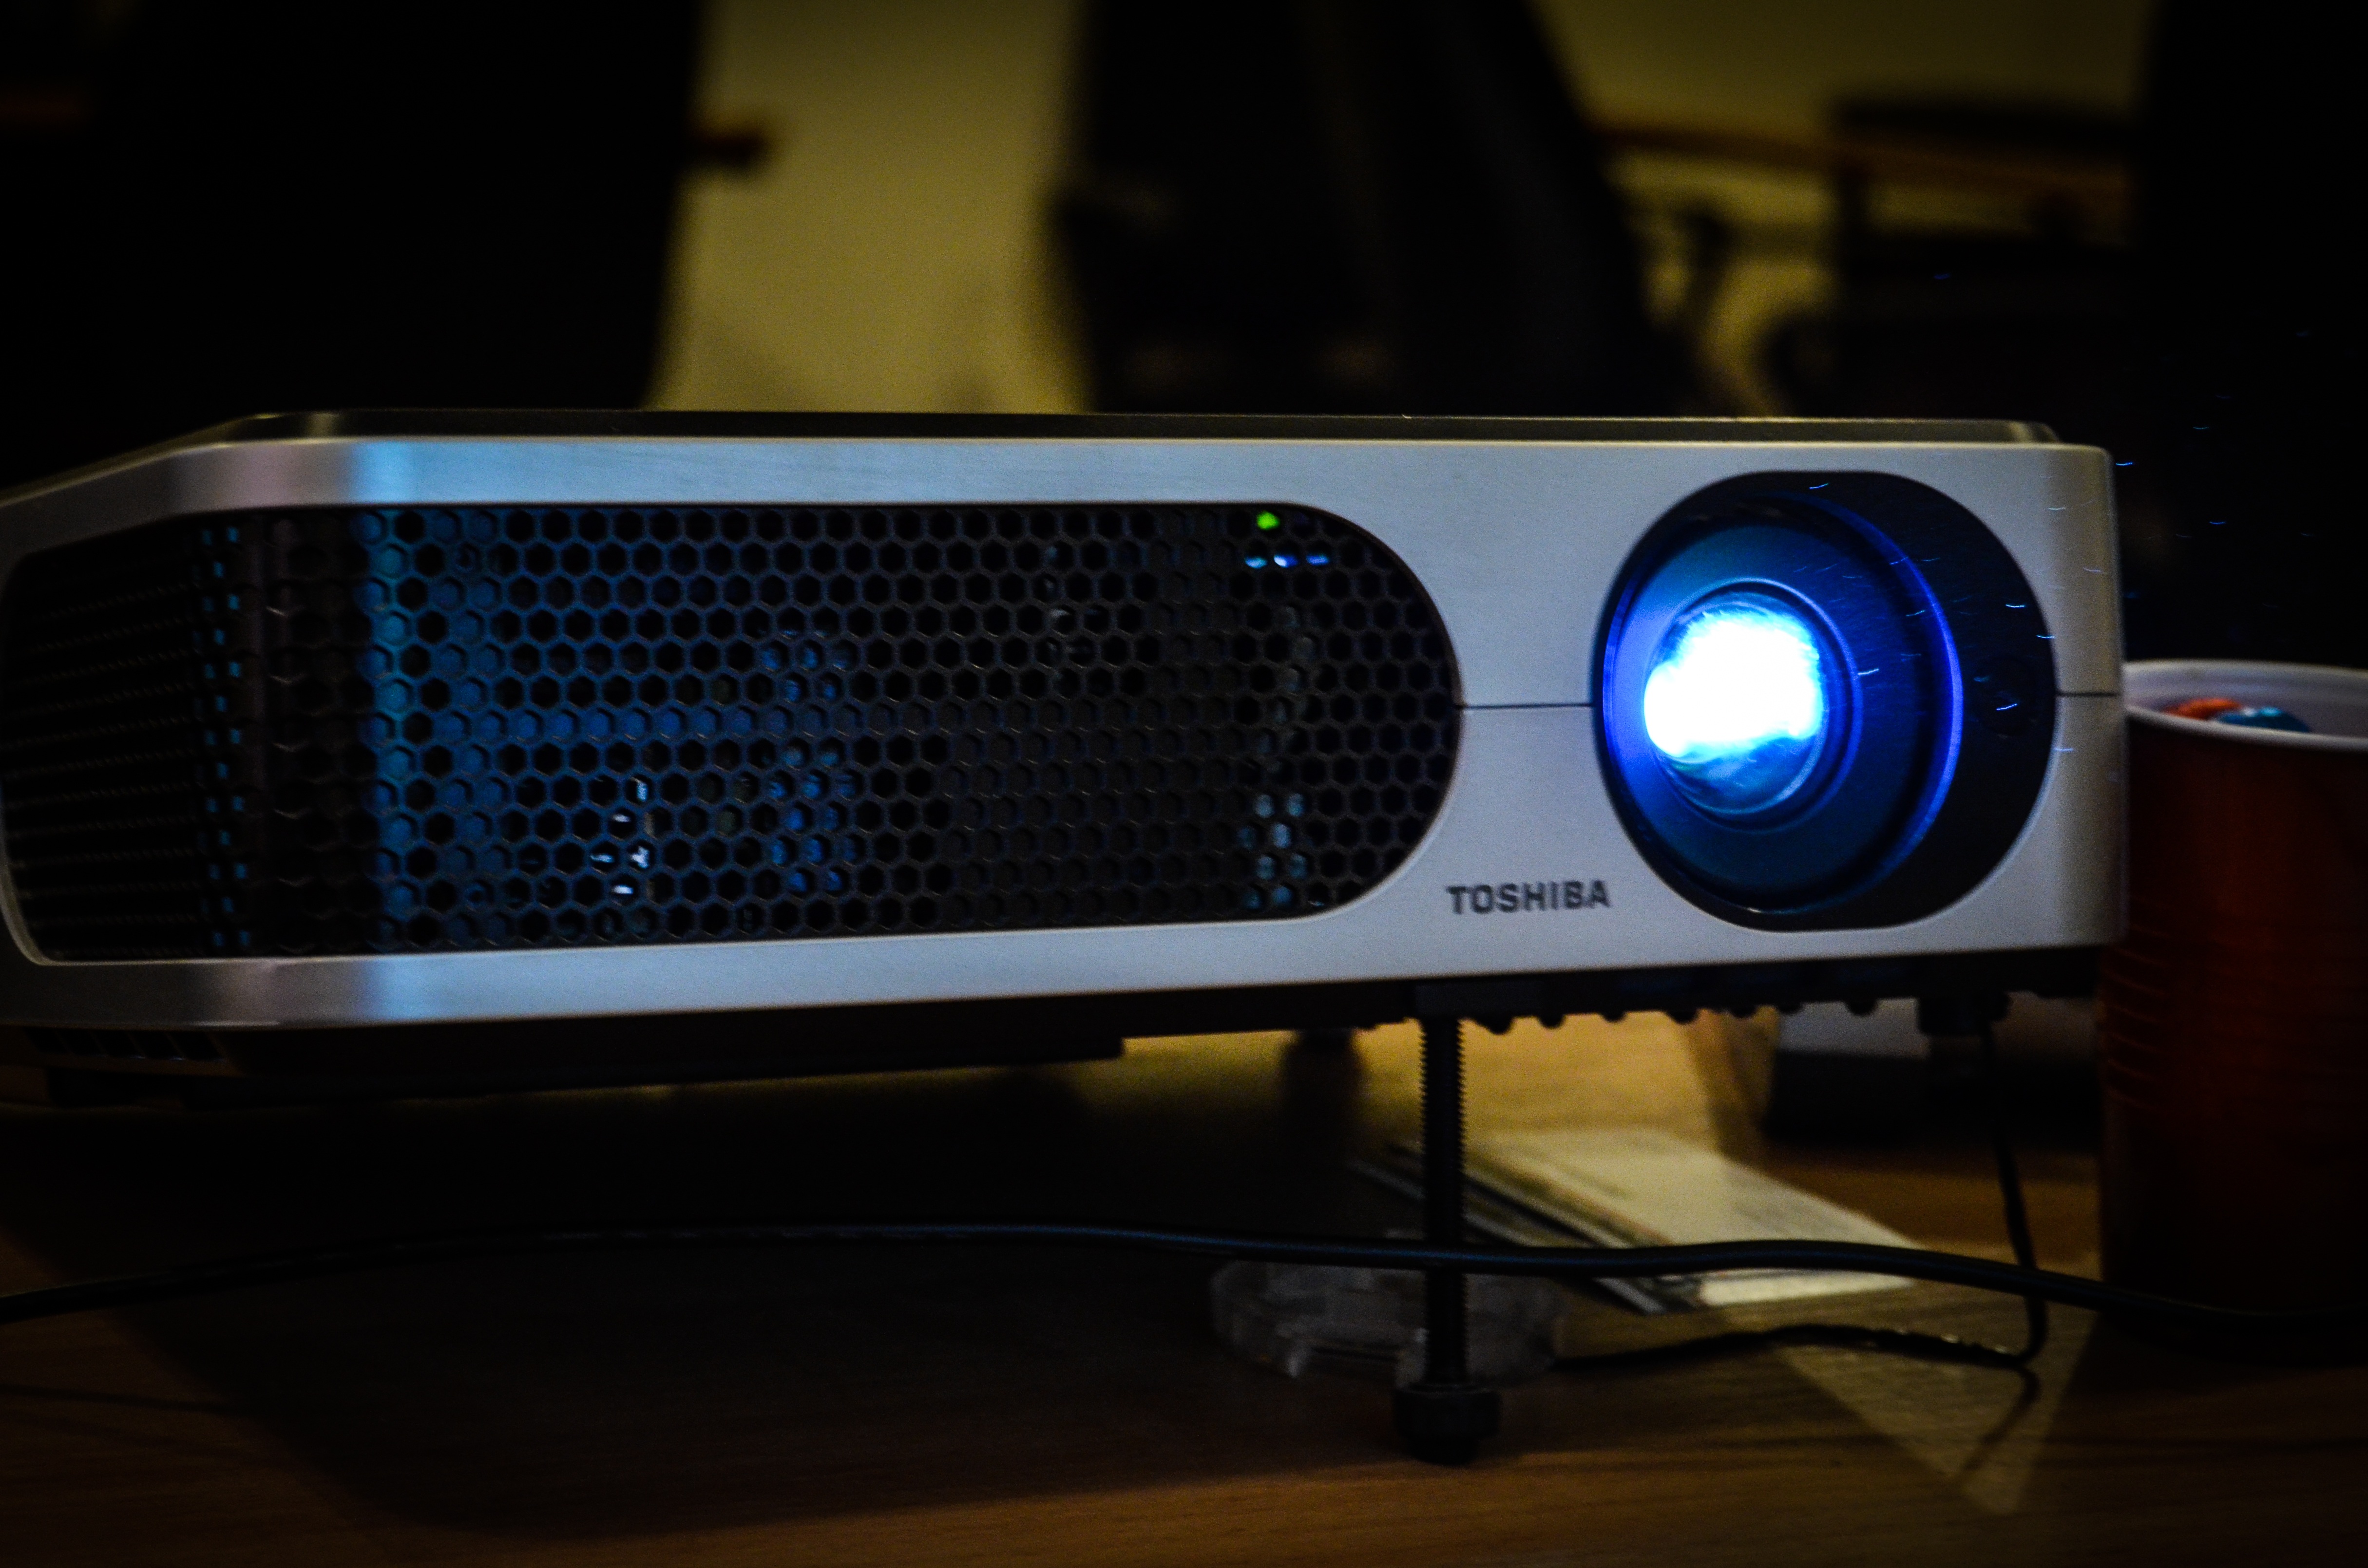
light, technology, training, projector, lecture, multimedia, presentation, desktop computer, personal computer, computer monitor, electronic device, computer hardware, personal computer hardware, display device, stereophonic sound